Follow Me! (film)

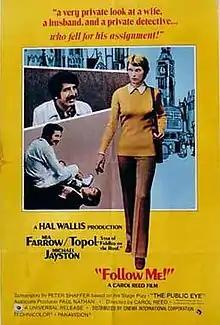
Original publicity poster

Follow Me! (U.S.title: The Public Eye) is a 1972 British comedy-drama film directed by Carol Reed and starring Mia Farrow, Topol and Michael Jayston. Adapted by Peter Shaffer from his 1962 play "The Public Eye", the picture marks Carol Reed's last completed film. The score was composed by John Barry and the film was edited by Anne V. Coates.